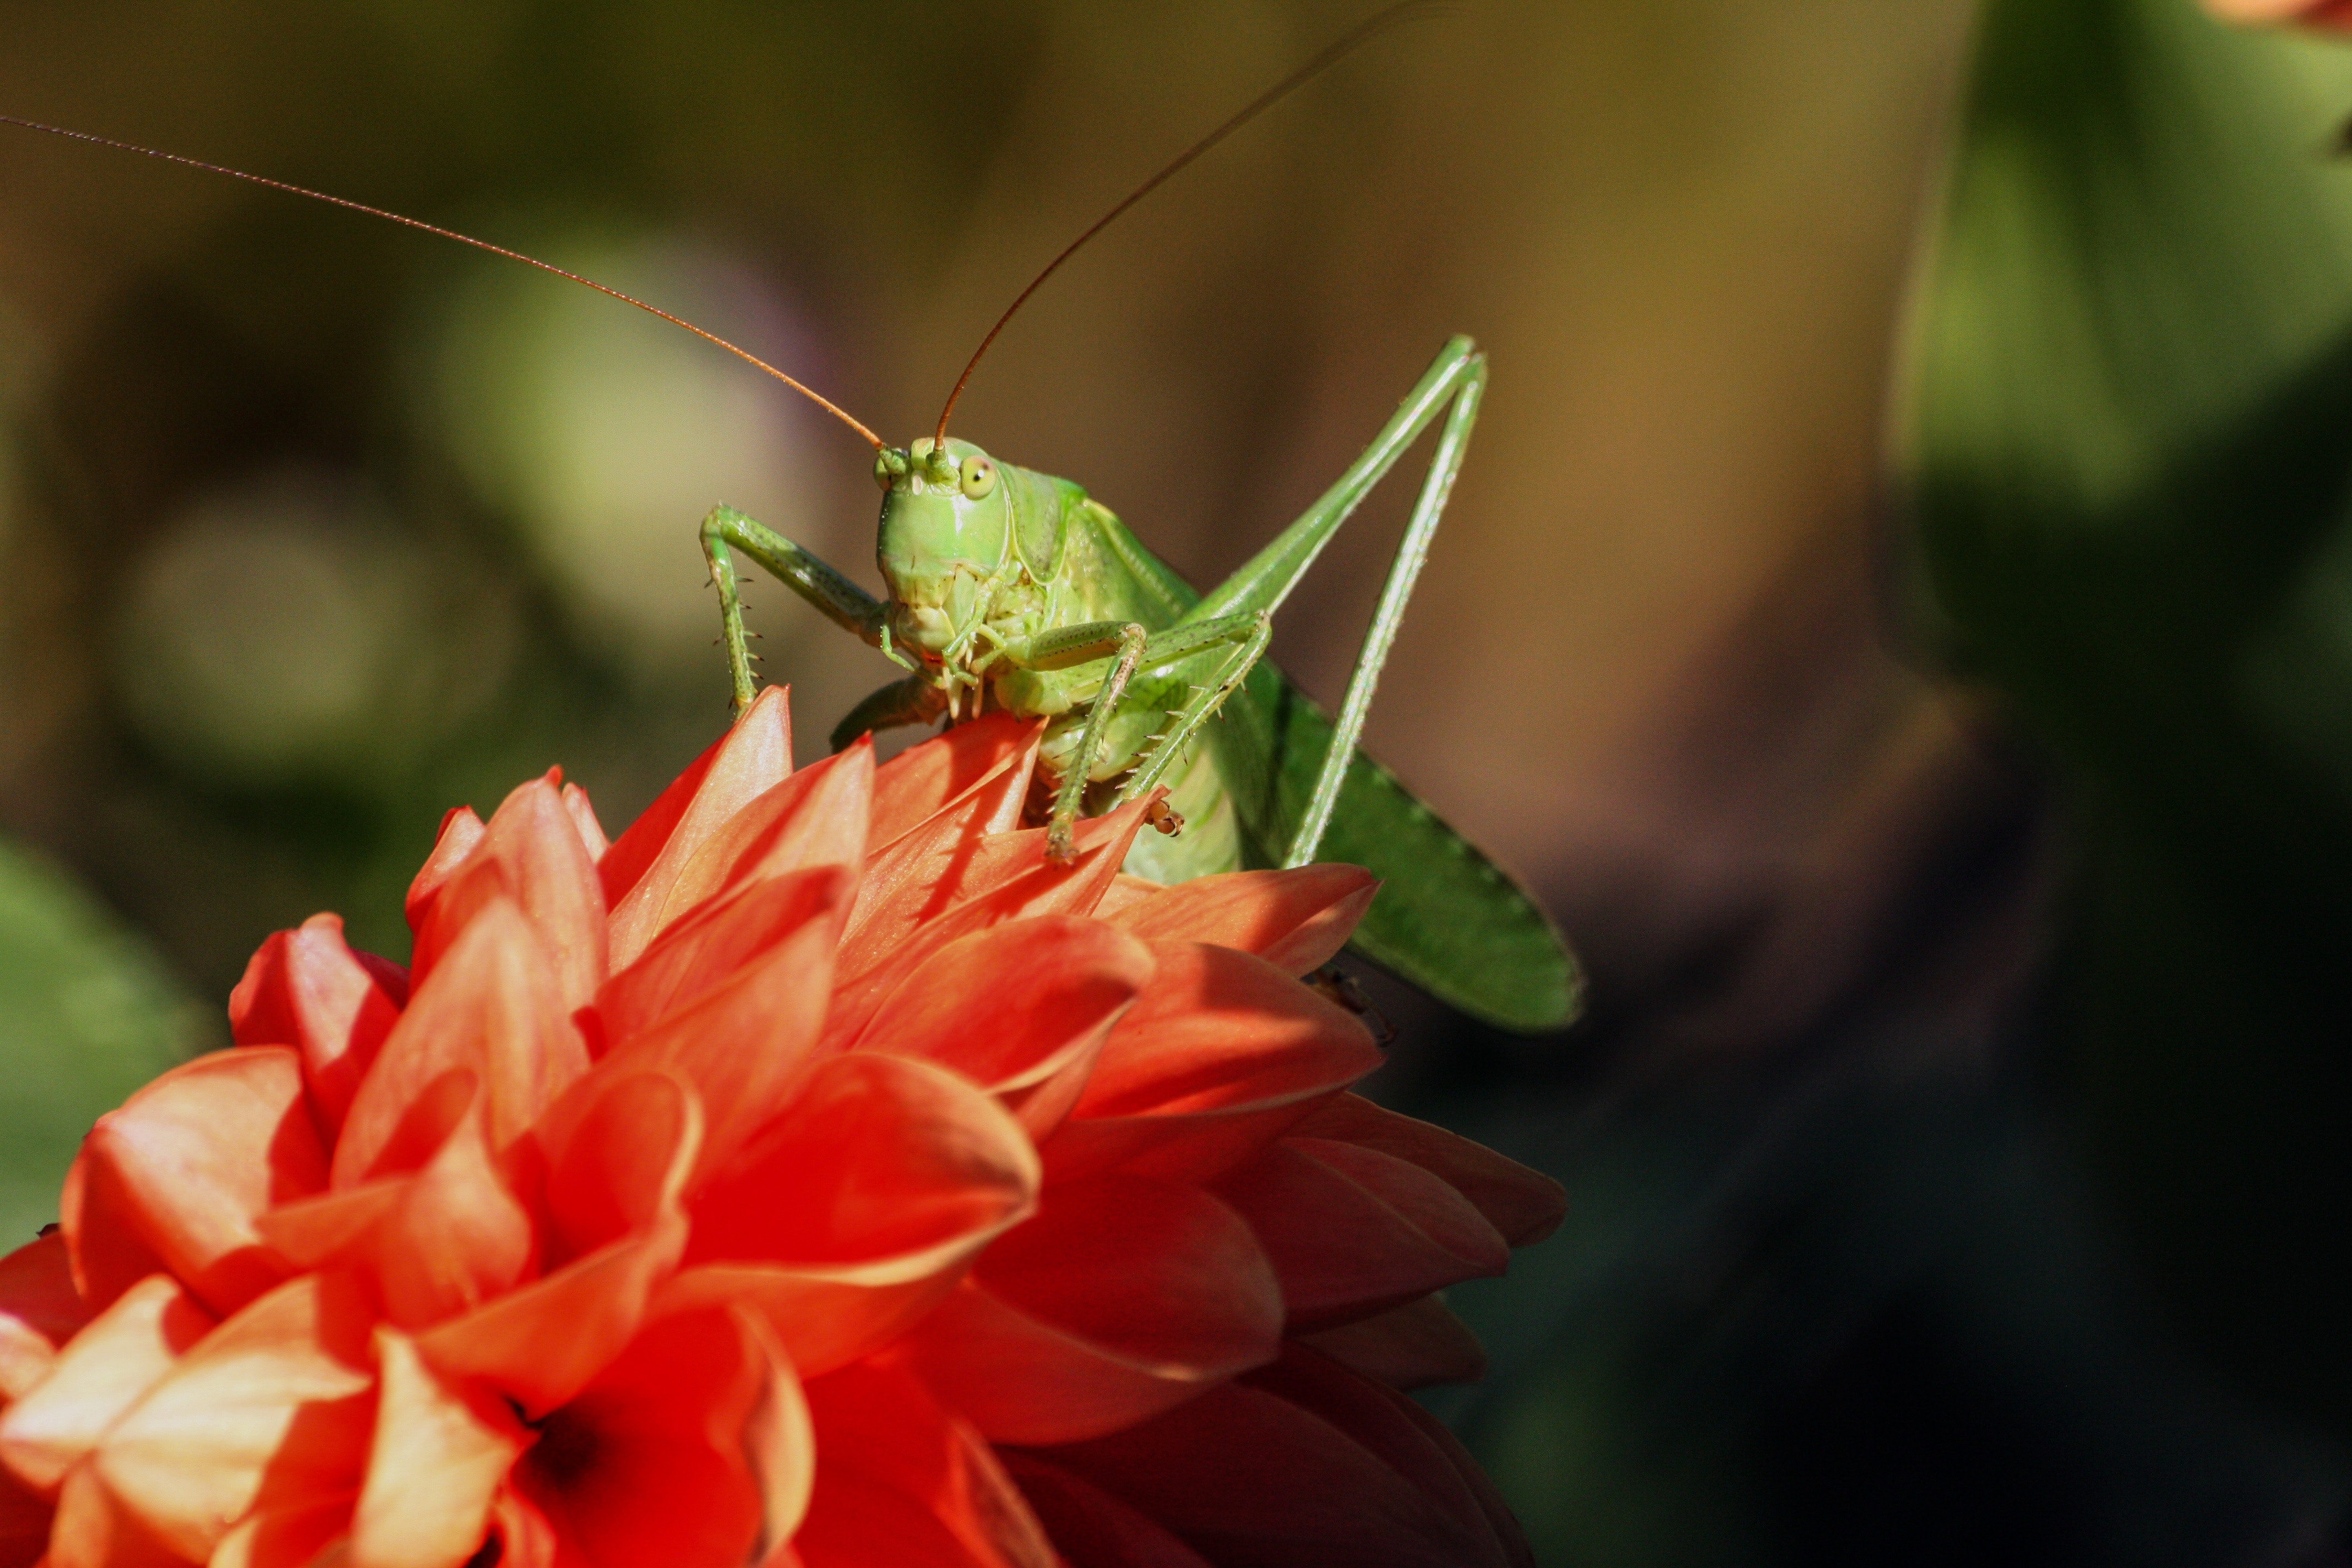
red, flower, insect, grasshopper, close up, locust, macro photography, petal, plant, cricket like insect, pink, botany, cricket, organism, leaf, invertebrate, garden roses, photography, pollen, pest, flowering plant, nectar, rose, membrane winged insect, rose family, bug, Miridae